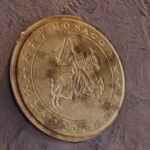
Coin value: 10cents
Country: mo
Edition: 2001